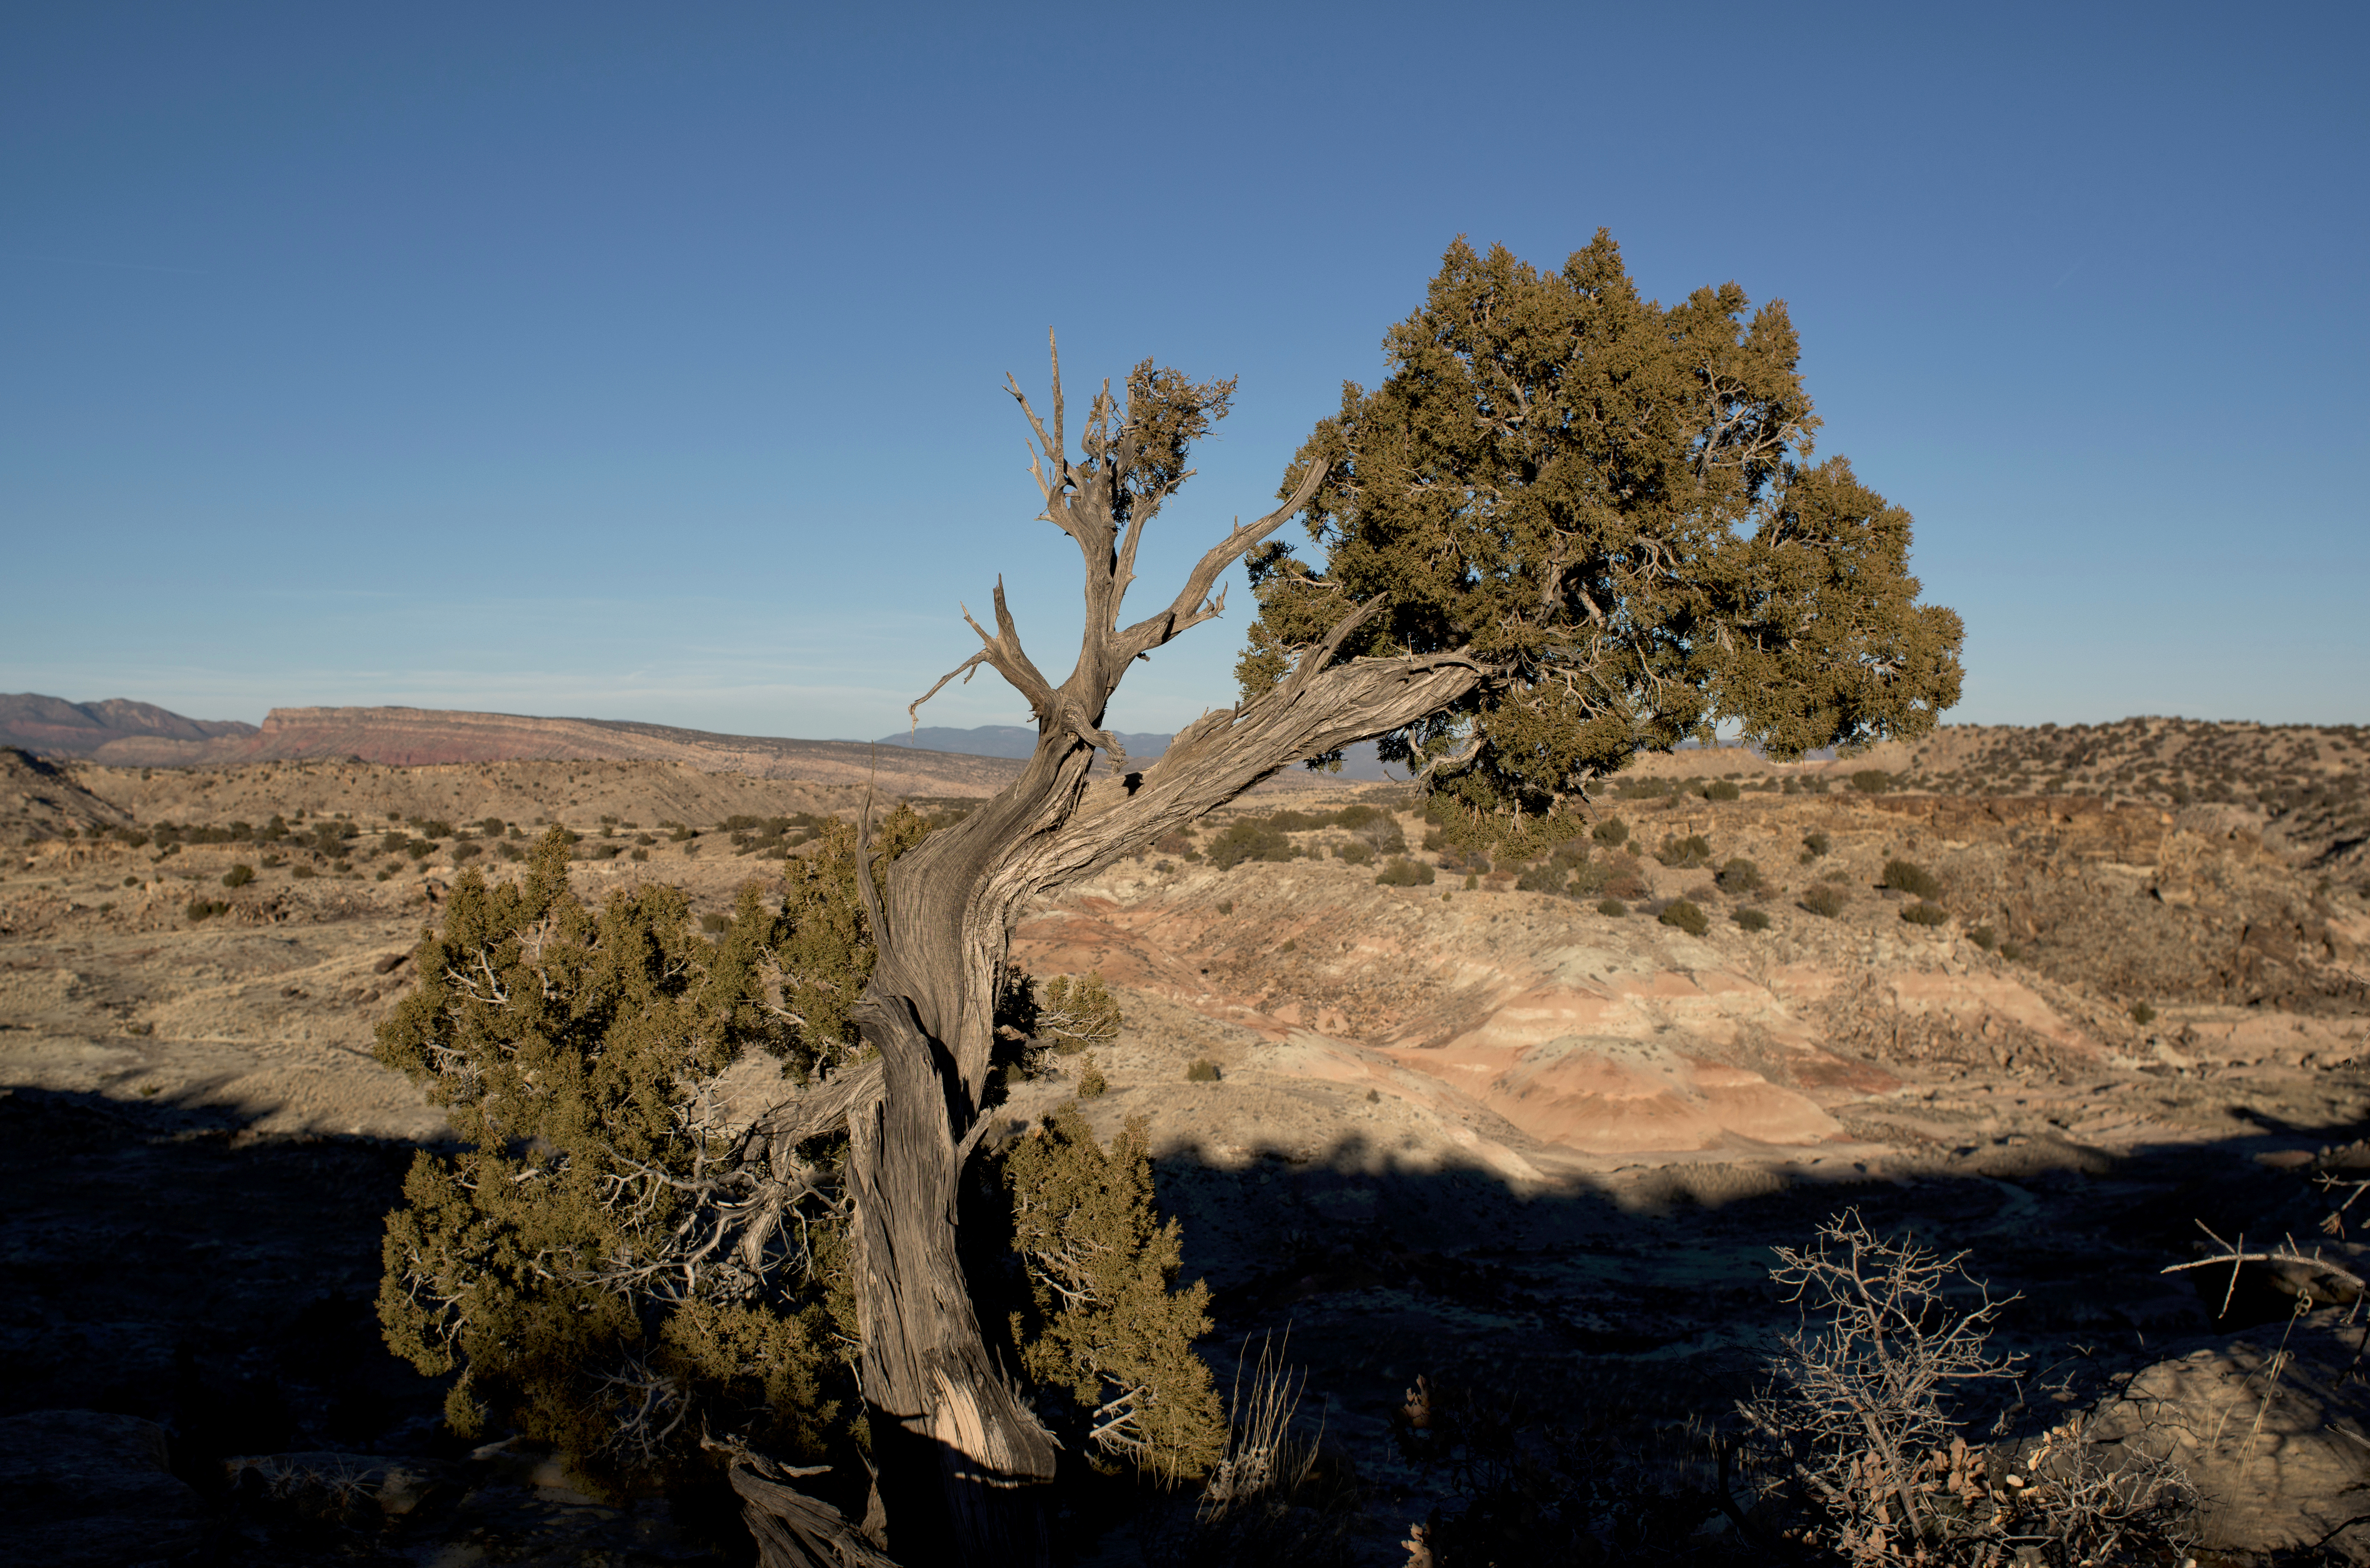
landscape, tree, nature, rock, wilderness, mountain, hill, desert, formation, soil, terrain, ridge, geology, plateau, nikond800e, newmexico, ojitowildernessarea, nikon28mmf28aislens, landform, natural environment, geographical feature, woody plant, mountainous landforms